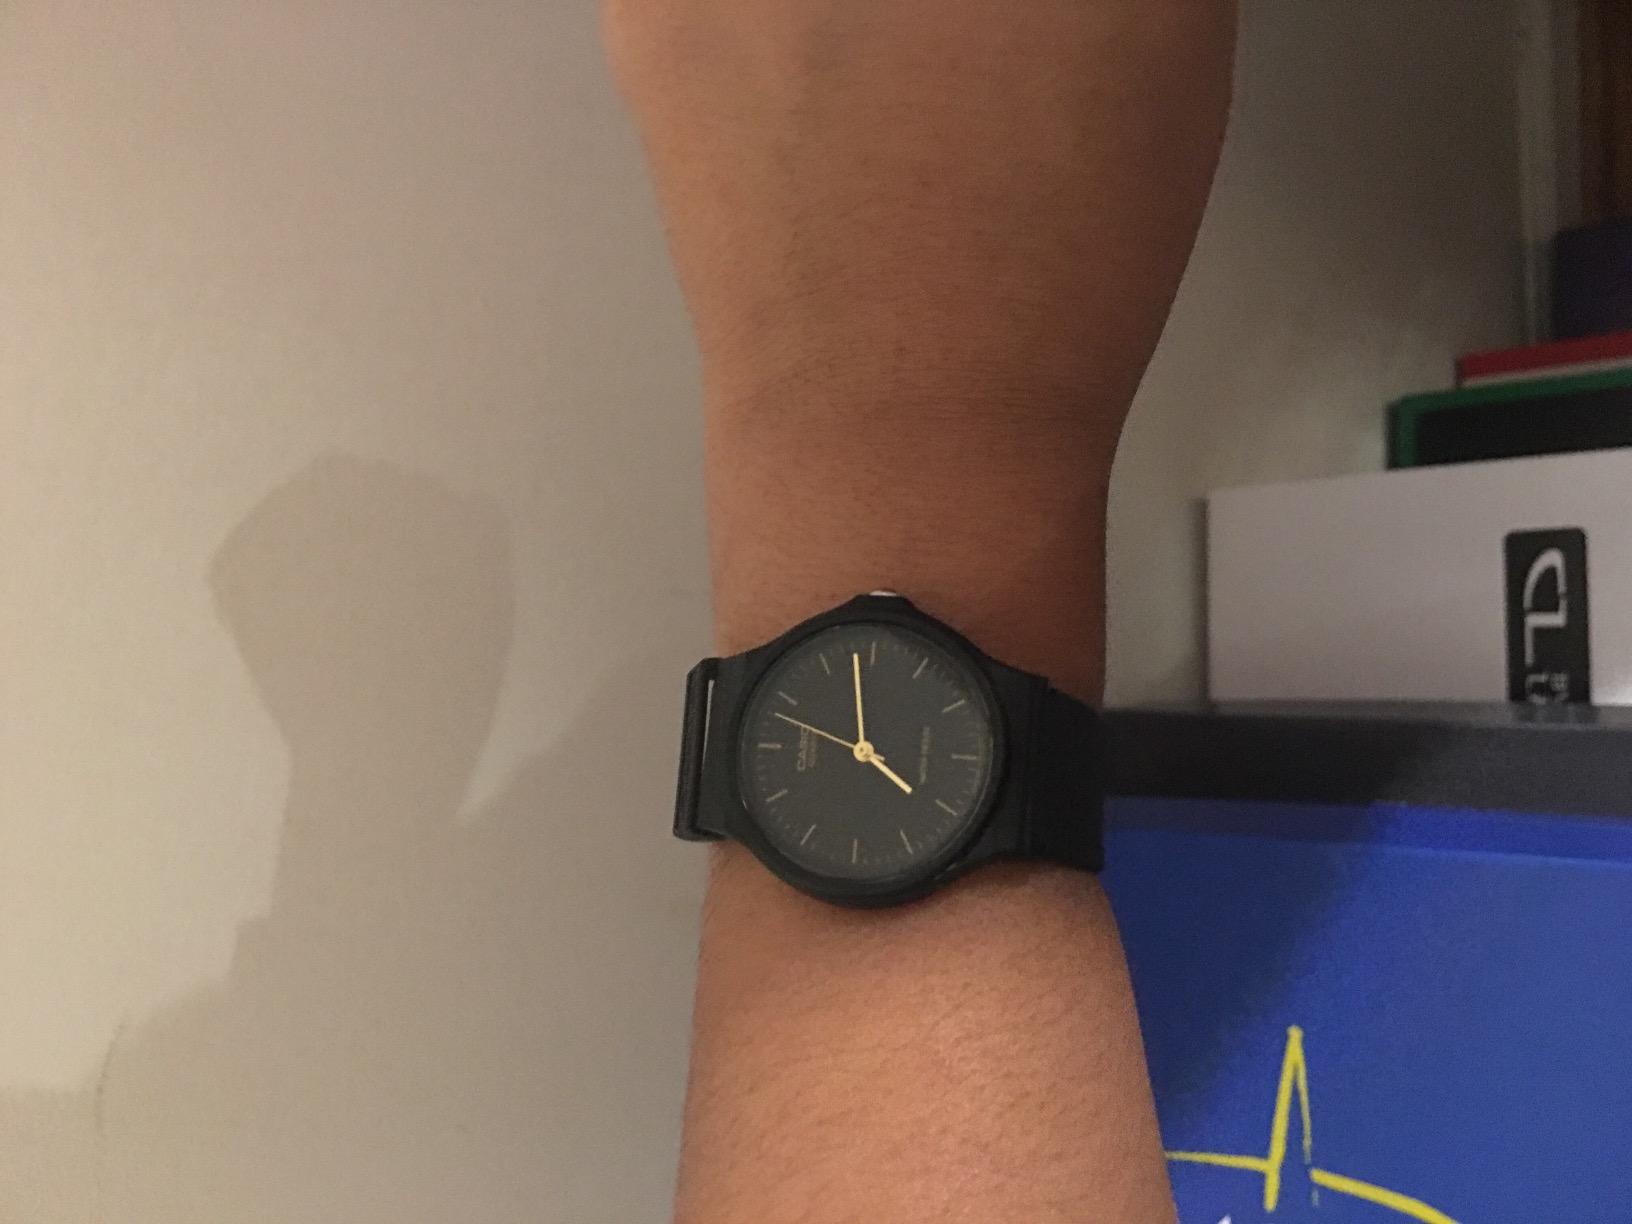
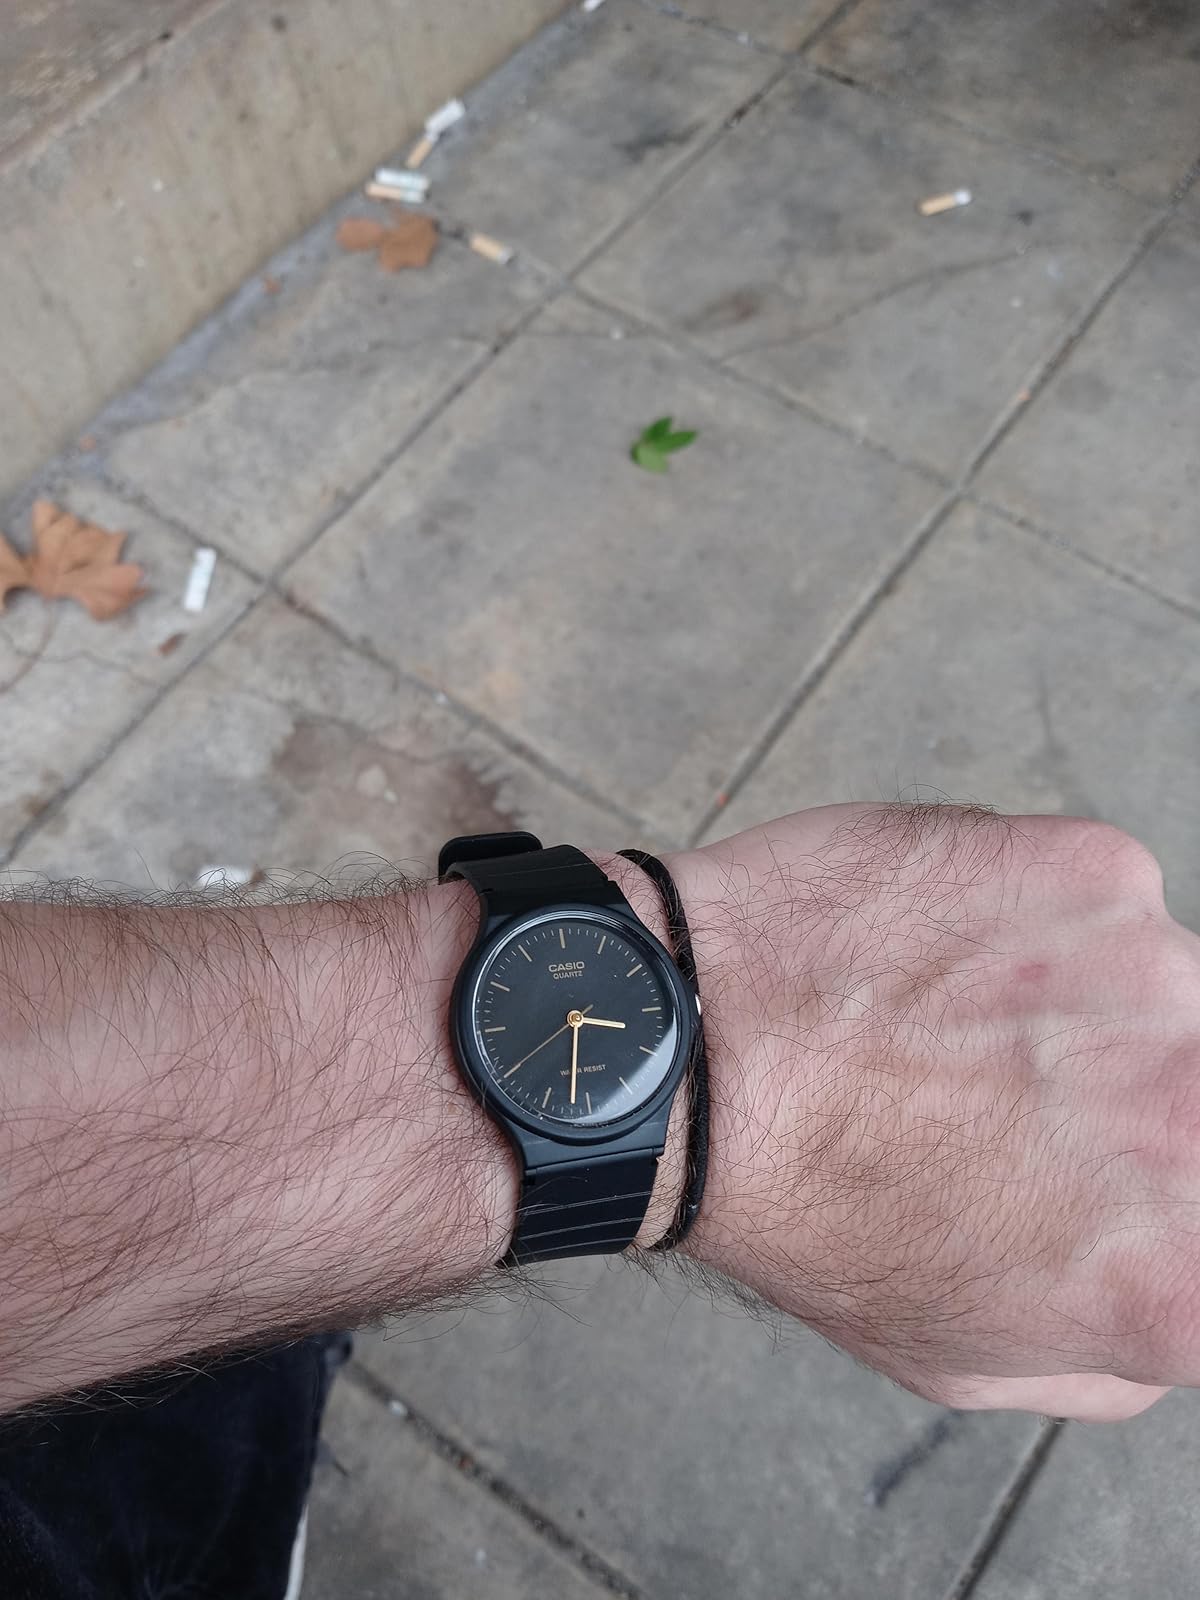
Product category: accessories_watch
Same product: yes